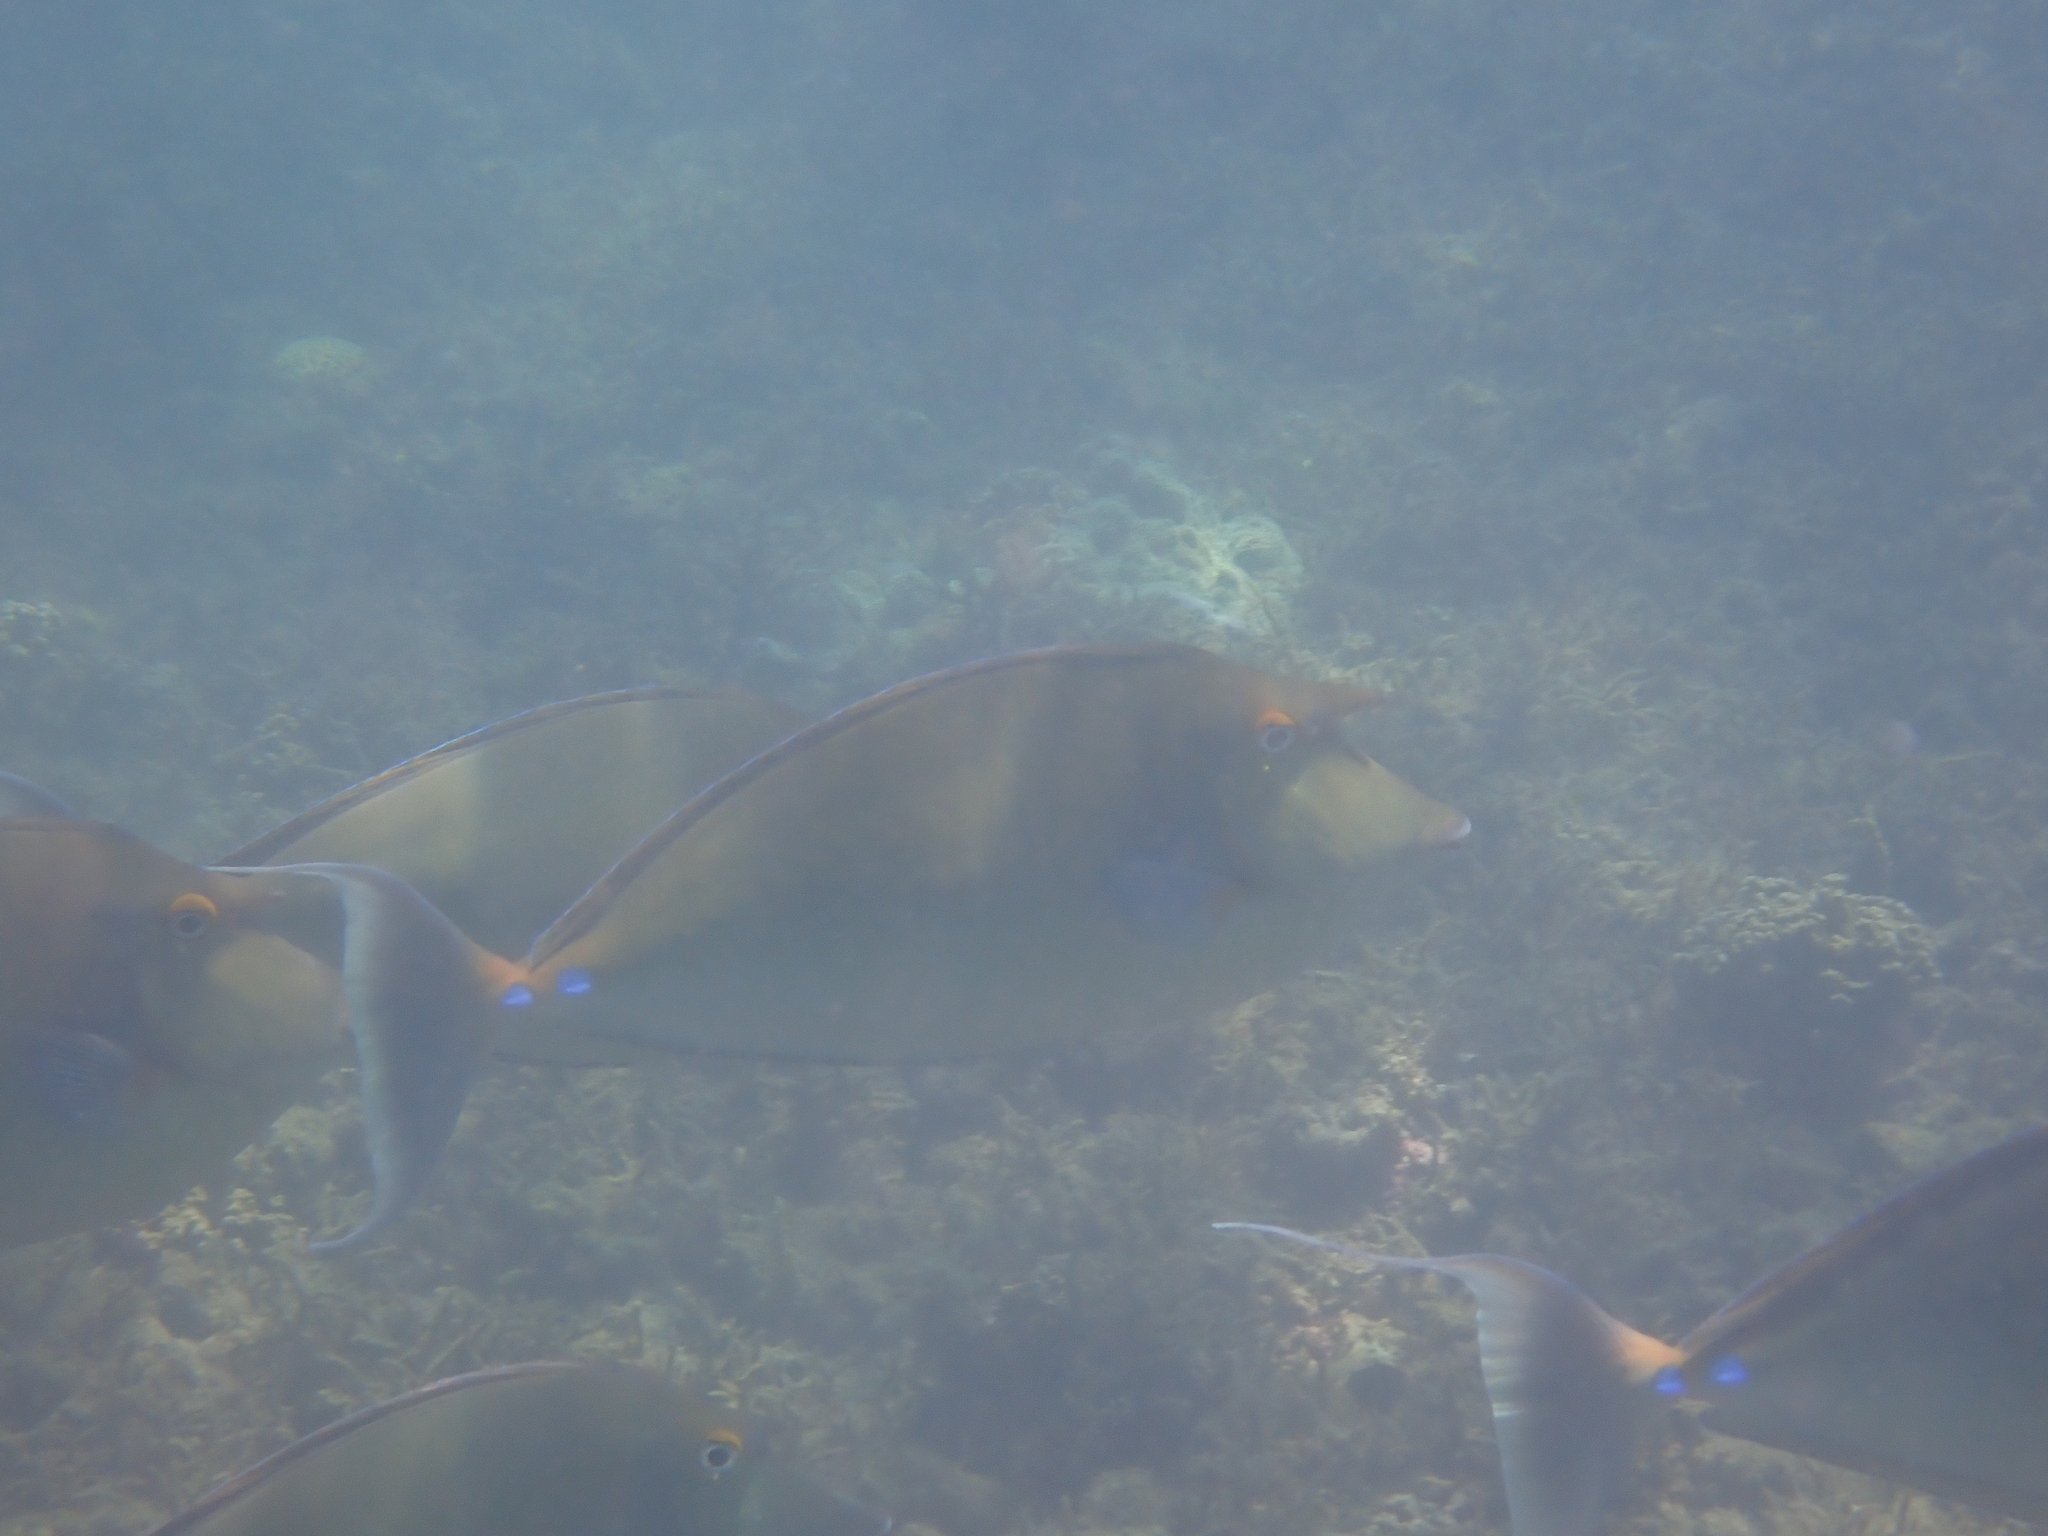
Naso unicornis (Bluespine Unicornfish)